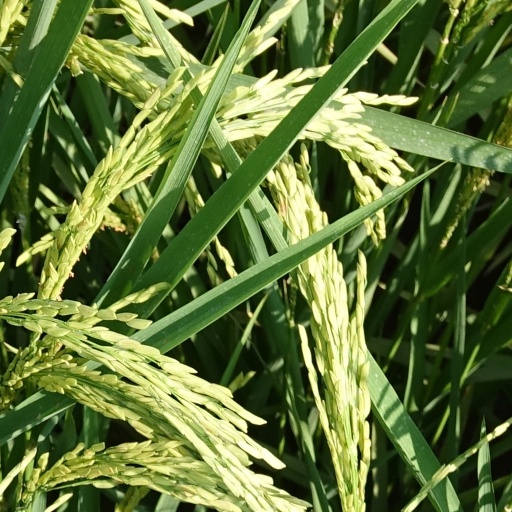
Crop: rice